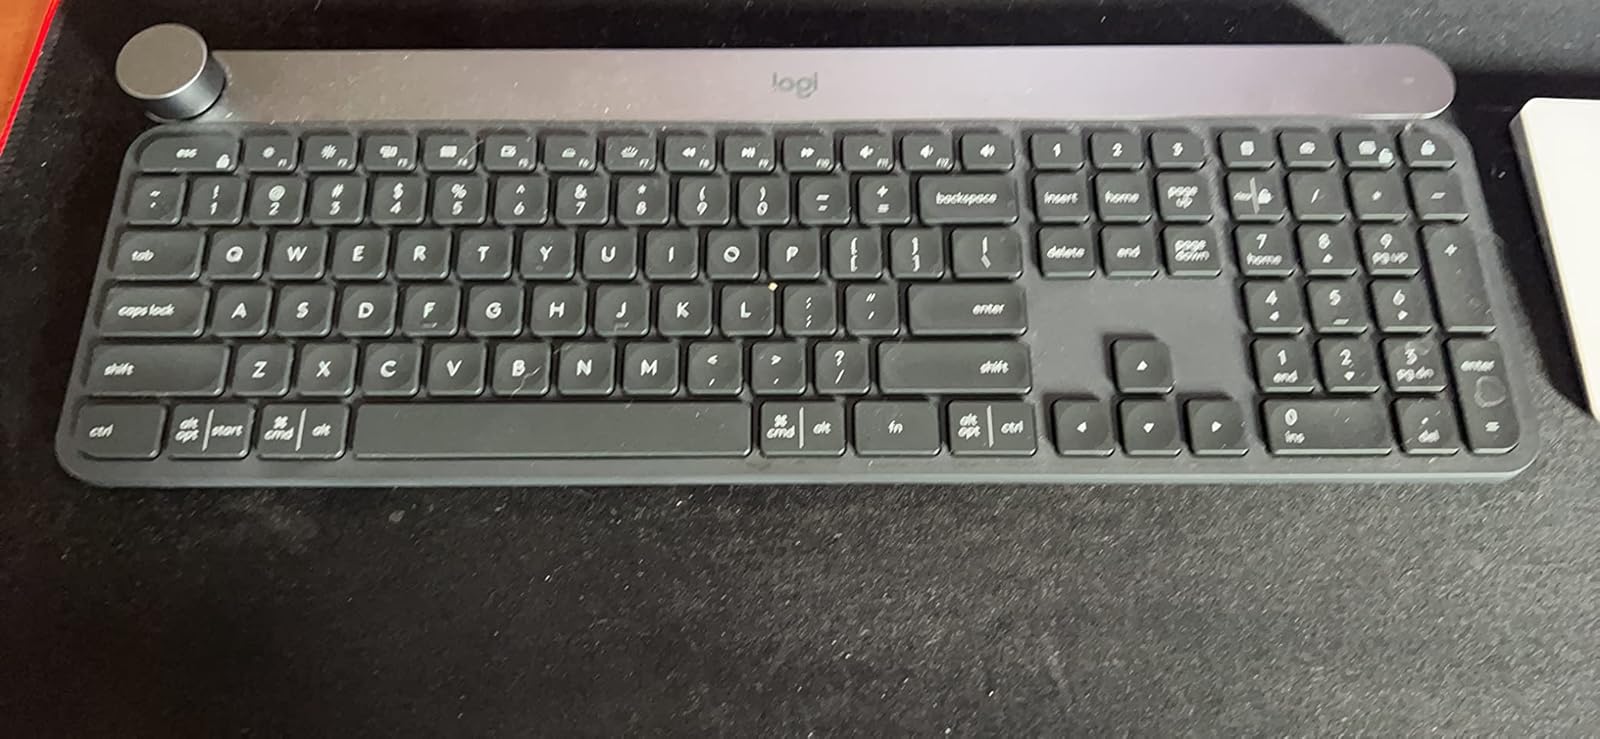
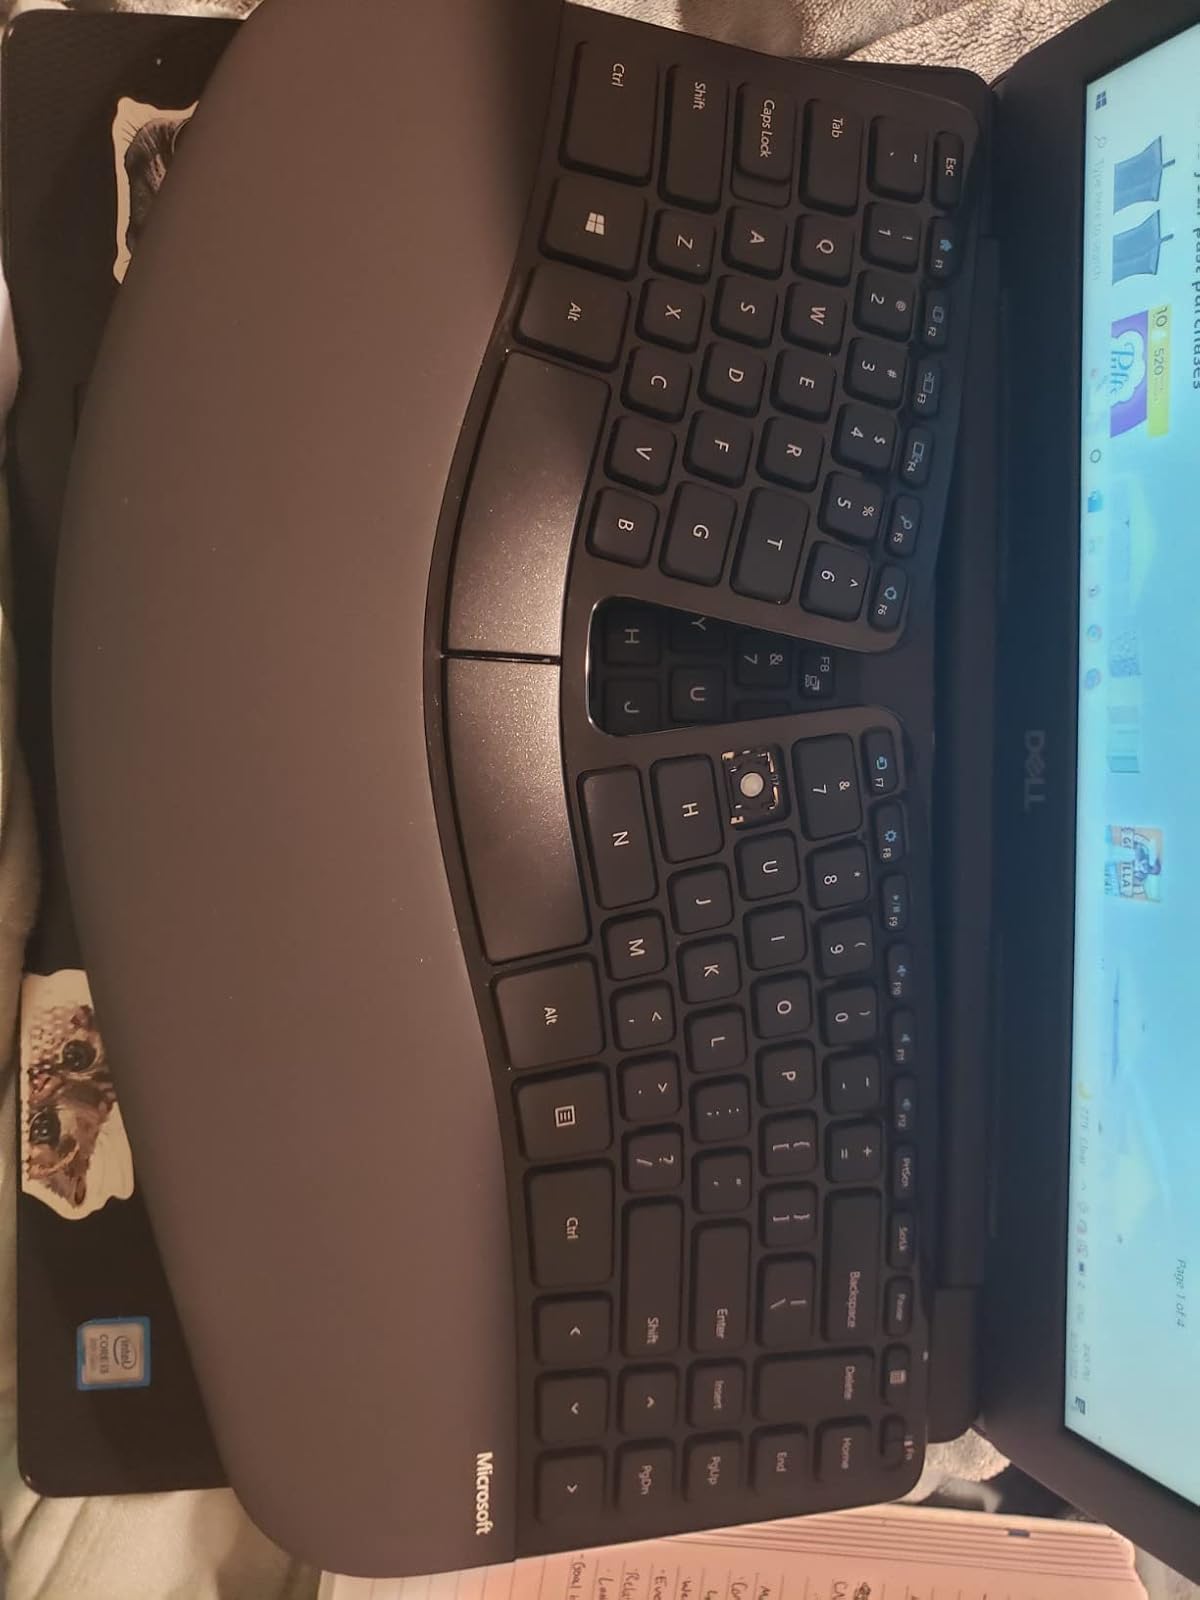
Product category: keyboard
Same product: no